NASA-ESA Mars Sample Return

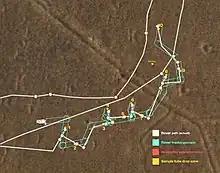
Map of "Perseverance" sample depots

A second target rock, judged to have a better chance to yield sufficiently robust material, was sampled at the end of August and the beginning of September 2021. After abrading the rock, cleaning away dust by puffs of pressurized nitrogen, and inspecting the resulting rock surface, a hole was drilled on September 1. A rock sample appeared to be in the tube, but it was not immediately placed in a container. A new procedure of inspecting the tube optically was performed. On September 6, the process was completed, with the first sample placed in a container.